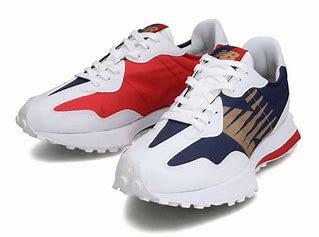
Brand: New
Model: Balance 327